Utah women's political organizations

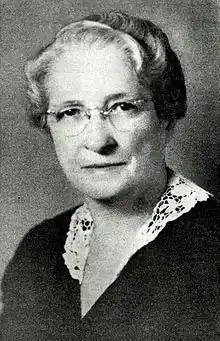

Amy Brown Lyman was born in Pleasant Grove, Utah into a polygamist Latter Day Saint Family in February 1872. She was the twenty-third out of twenty-five children to her father with three wives. They lived on a small farm and she grew up doing chores and learning maternal skills. Her parents were involved in community affairs, which allowed Lyman to observe and learn how to solve issues within the church and in the community. She was in church leadership positions since she was eleven years old and acted as the secretary of the Primary Association in her area, giving speeches for the group. She always hoped to grow up to become a teacher. She studied to become a teacher at the formerly known Brigham Young Academy with her older sister. Lyman taught at Brigham Young Academy as well as the University of Utah.